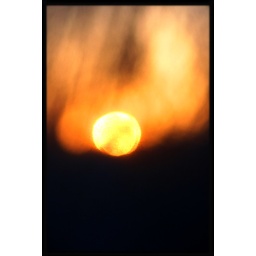
The sunset out my bedroom window in Portland, OR.